Maria Paliakova

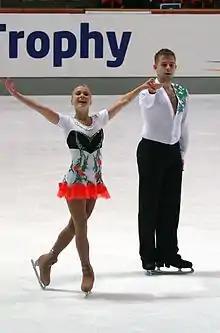
Paliakova and Bochkov at the 2013 Nebelhorn Trophy

Maria Uladzimirauna Paliakova (born 28 August 1992) is a Belarusian pair skater. With partner Nikita Bochkov, she has won several senior international medals and the Belarus national title.